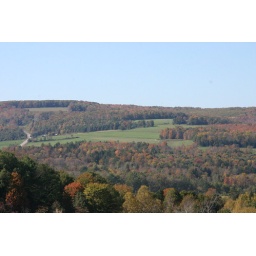
View from the water tower in Scio